Ae Dil Hai Mushkil

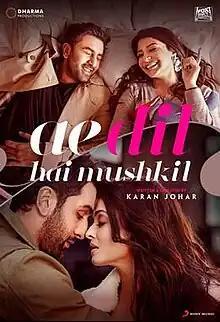
Theatrical release poster

Ae Dil Hai Mushkil is a 2016 Indian Hindi-language musical romantic drama film written, directed, and produced by Karan Johar under the Dharma Productions banner. The film stars Ranbir Kapoor, Anushka Sharma and Aishwarya Rai in lead roles. Set across London, Paris, Vienna, and Lucknow, the narrative explores themes of unrequited love, friendship, heartbreak, and emotional intimacy through the intersecting lives of Ayan, Alizeh, and Saba.